Panoz Esperante

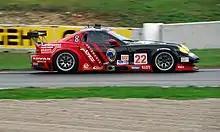
PTG's Panoz Esperante GT-LM at the 2007 Generac 500

The #50 Multimatic Motorsports Team Panoz Esperante GT-LM took a first place podium finish at the 55th Annual Mobil 1 Twelve Hours of Sebring beating GT2 regulars BMW, Porsche, Ferrari, and Spyker.